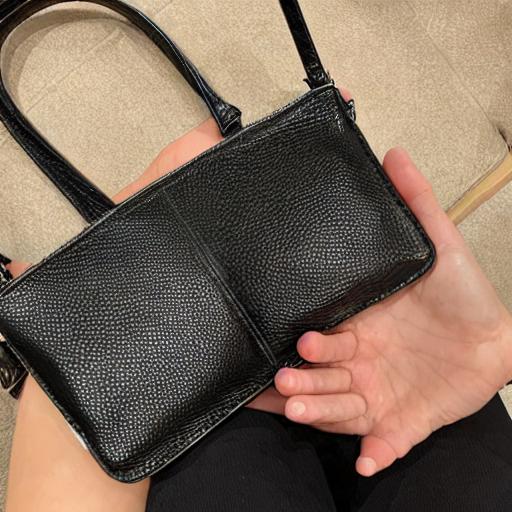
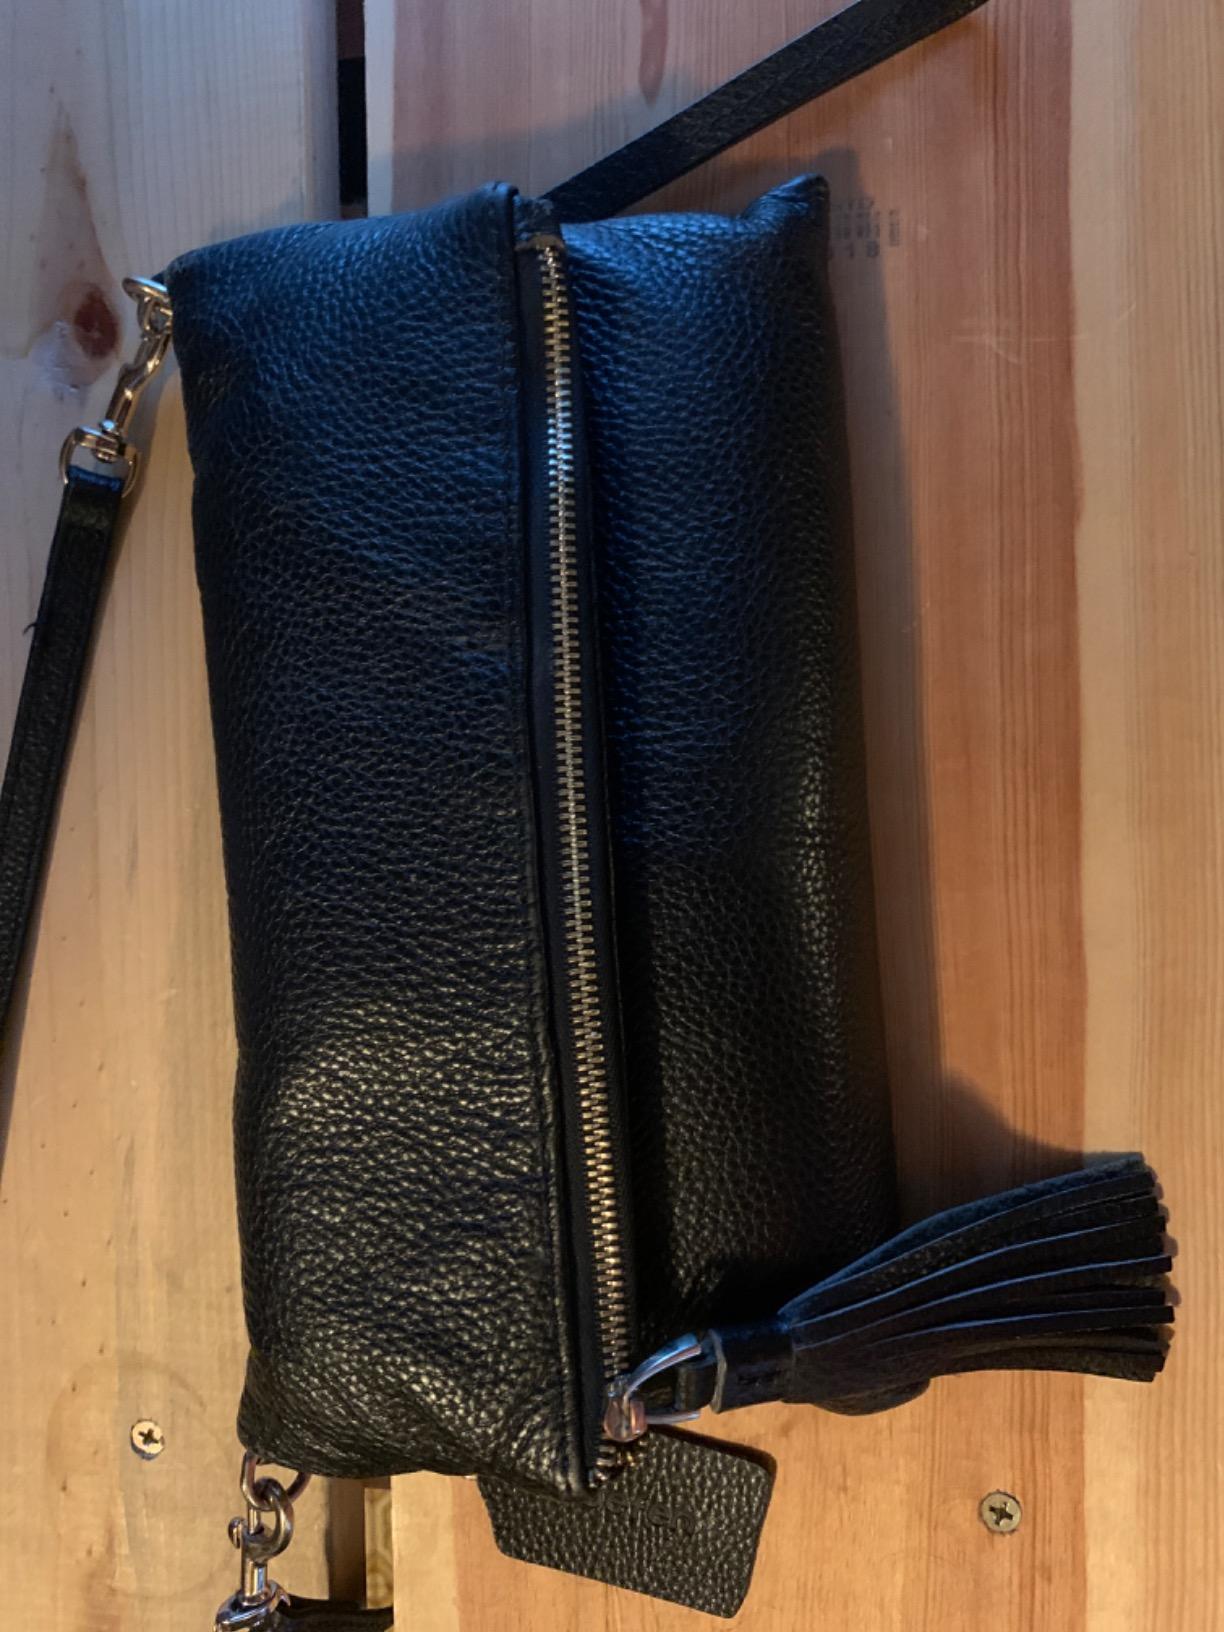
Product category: accessories_handbag
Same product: no